George Floyd protests in Texas

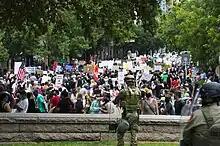
Police and Texas Army National Guard at a protest in Austin on May 31, 2020

Several dozen protesters demonstrated in front of the Austin Police Department headquarters the night of May 29–30, with nine ultimately arrested. On May 30, thousands of protesters again gathered outside police headquarters. They then climbed on to I-35, stopping traffic on both sides. Later in the night a car was set on fire and a store near the police headquarters was vandalized. APD reported that they were pelted with projectiles by some people in the crowd, including molotov cocktails. Demonstrators in Austin were also protesting over the killing of Mike Ramos on April 24, 2020, by Austin police officers; on May 29, Travis County District Attorney Margaret Moore announced that the shooting will go to a grand jury. On May 30, a sixteen year old protester was hospitalized after being shot by police in the head with a "beanbag" round. On May 31, a twenty year old protester was critically injured, after being shot with "less-lethal munition". The protester, named Justin Howell, suffered a fractured skull and brain damage. Volunteer medics picked up Howell's injured body, trying to get the police to give Howell medical attention. The police responded by firing "less-lethal munition" in the direction of the medics carrying Howell.